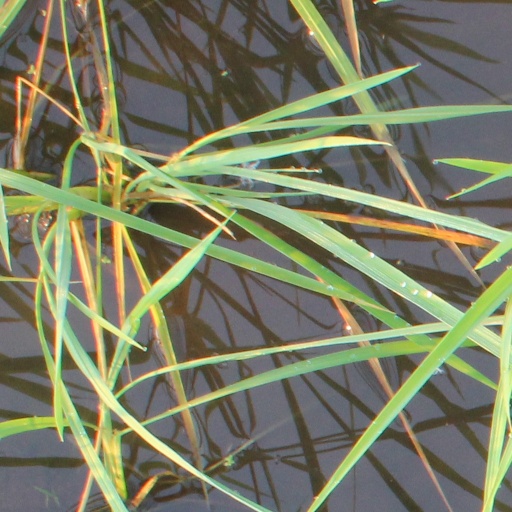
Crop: rice